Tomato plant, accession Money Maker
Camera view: bottom (45 deg); turntable rotation: 30 degrees
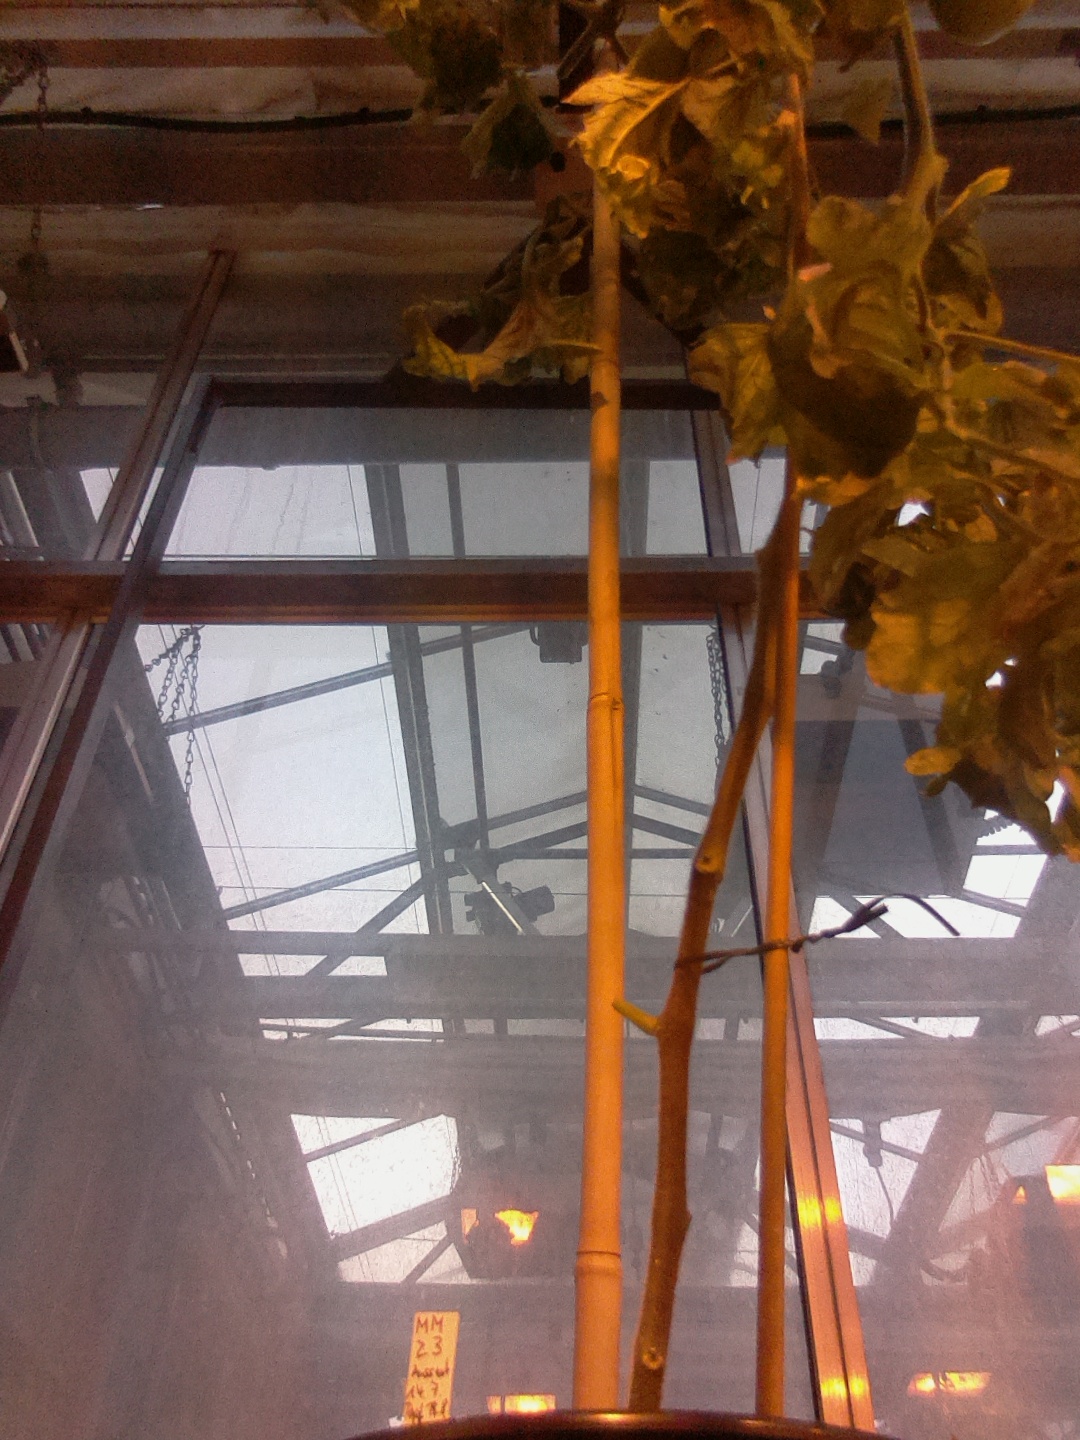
BBCH growth stage 79: 90% -100% of final fruit size